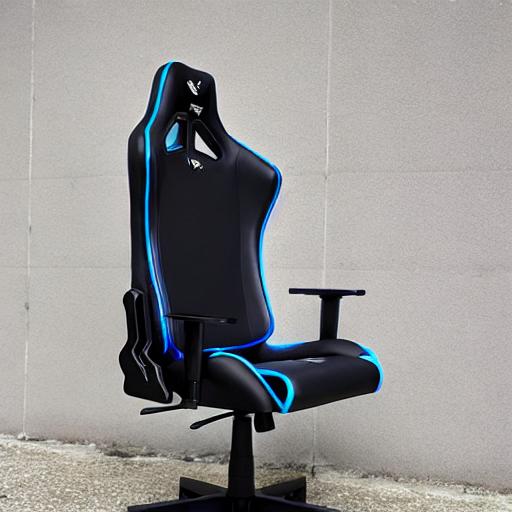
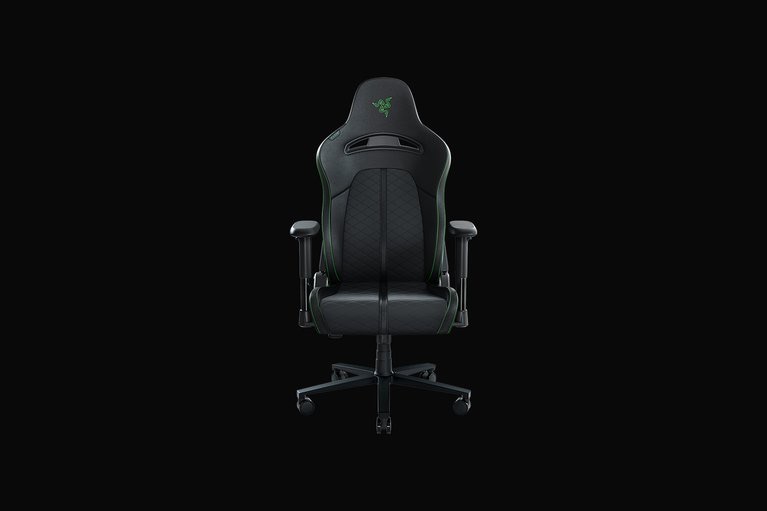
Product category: items_chair
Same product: no